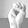
ASL letter: M